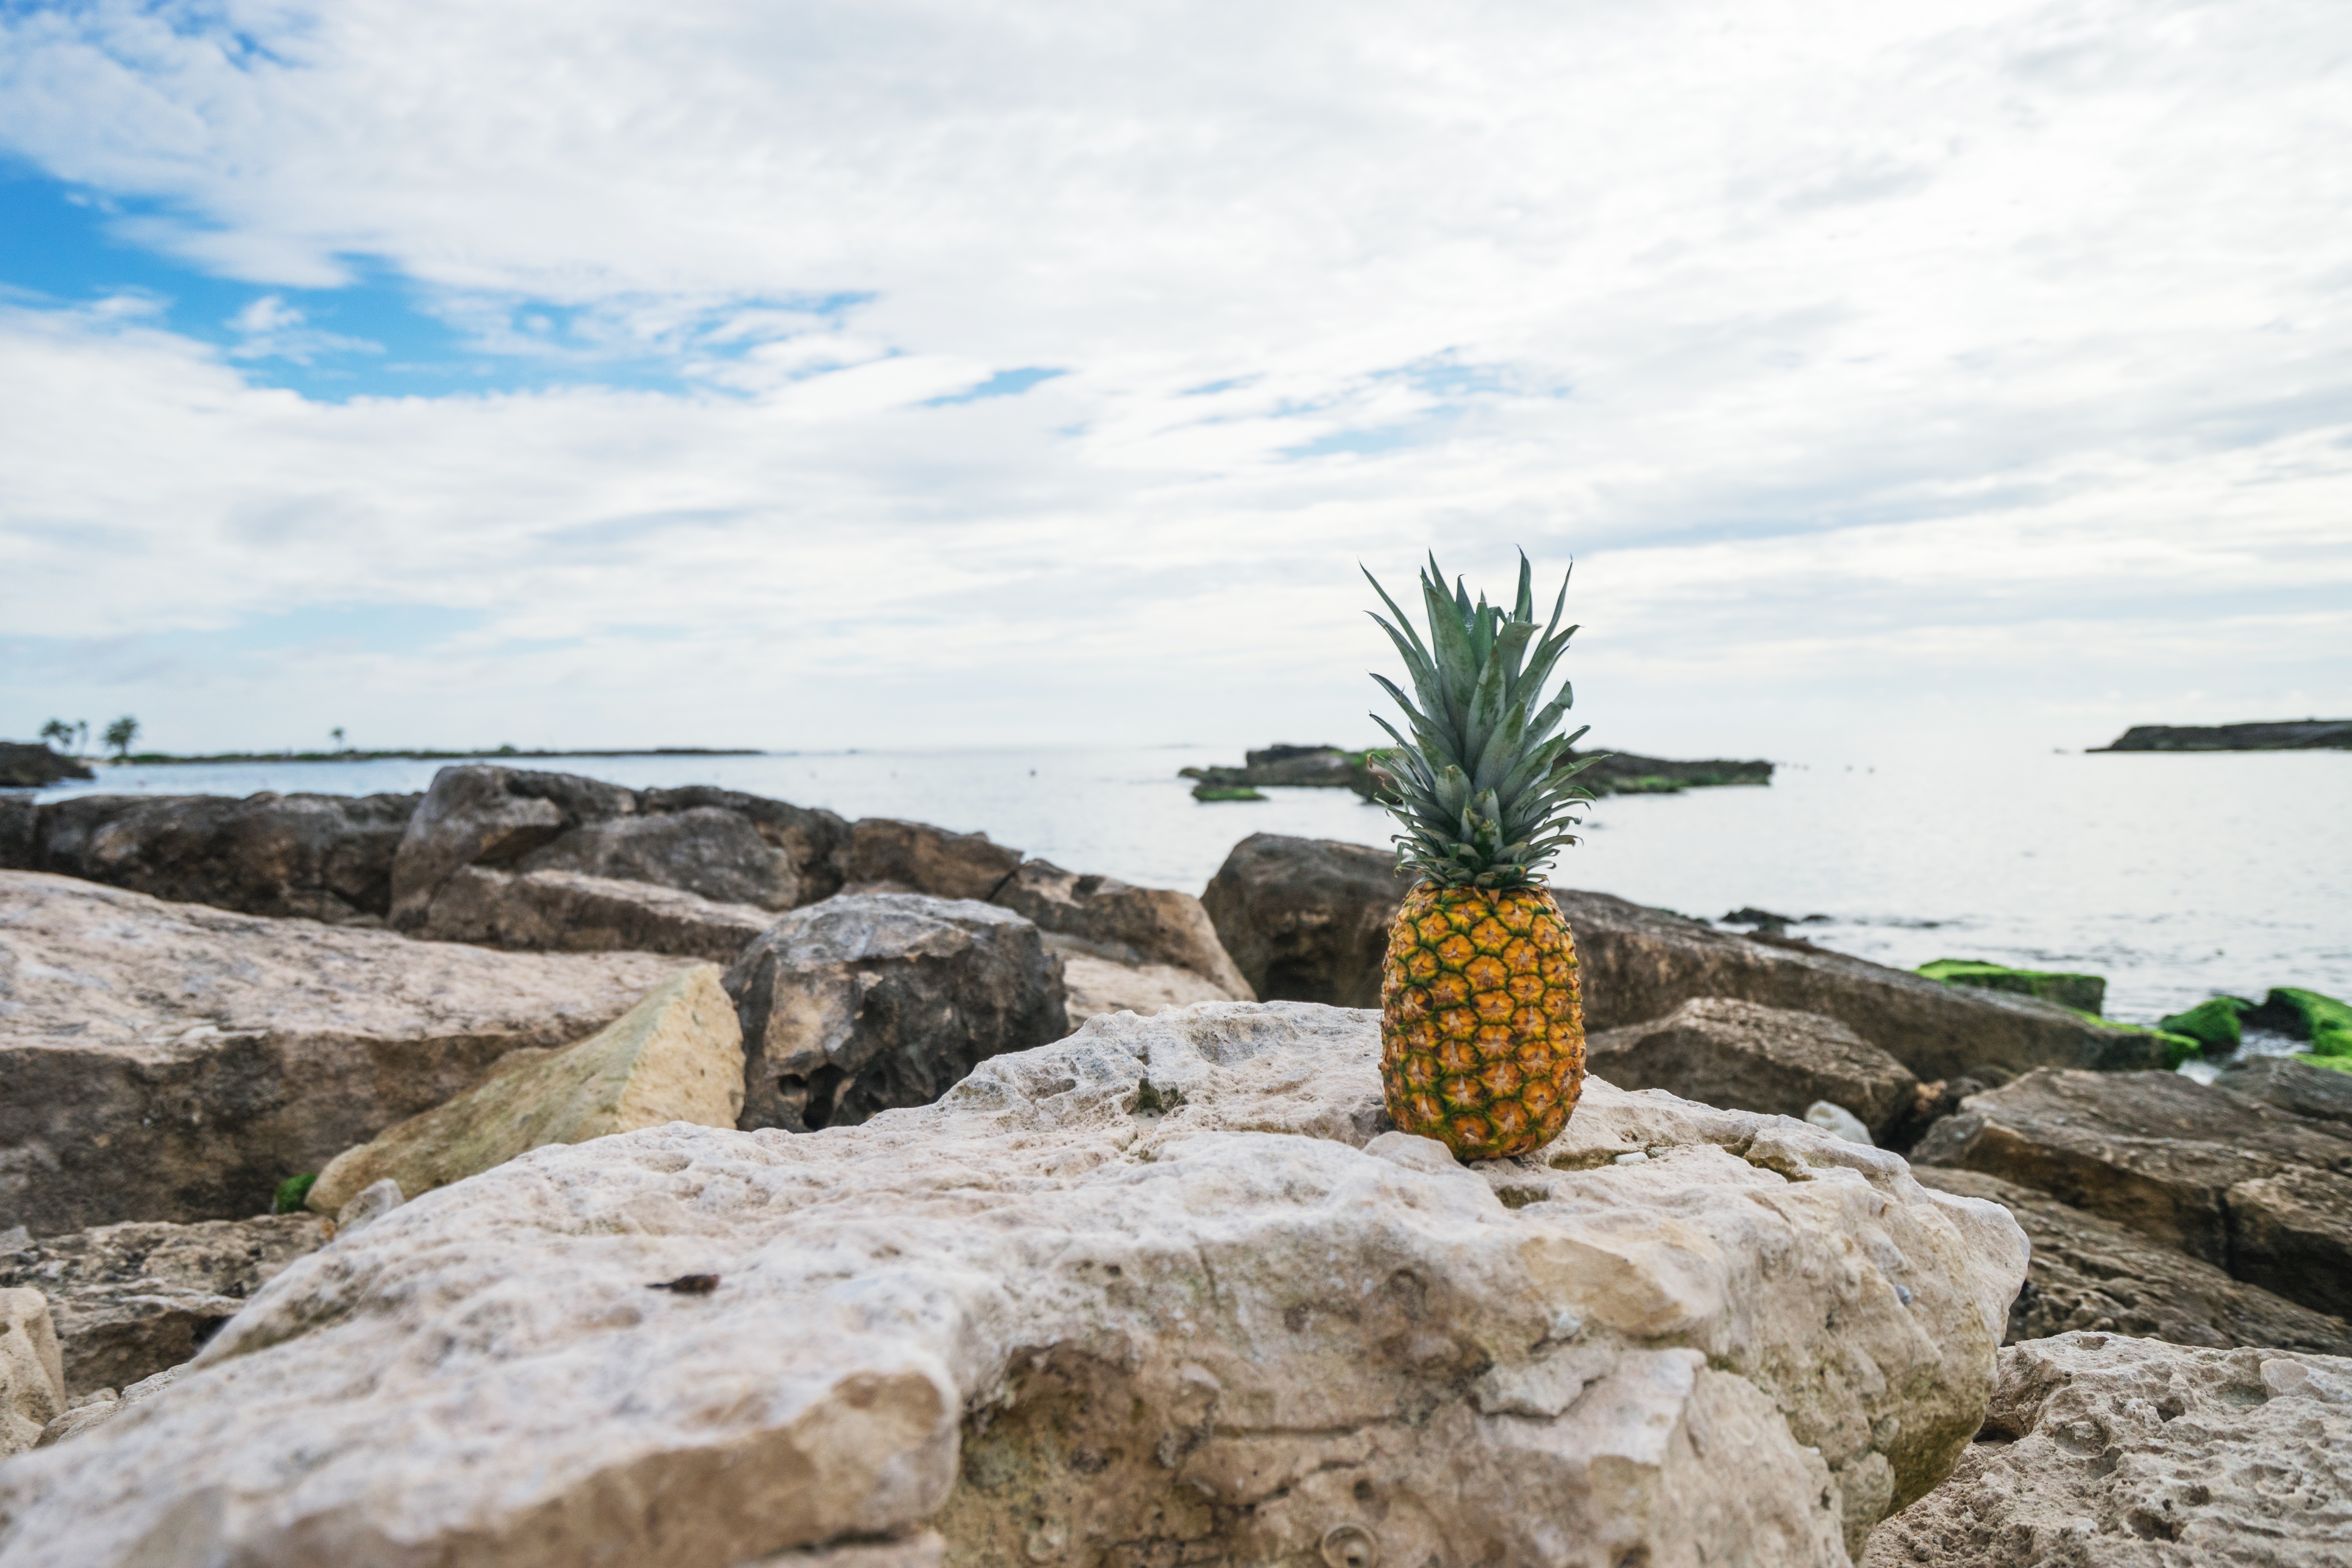
beach, sea, coast, rock, shore, vacation, cliff, bay, terrain, cape